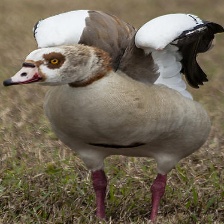
Species: EGYPTIAN GOOSE
Scientific name: ALOPOCHEN AEGYPTIACA
ImageNet parent category: goose